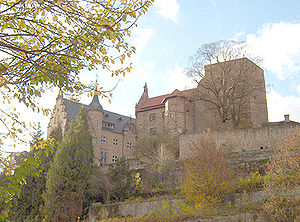
Adelebsen
Burg Adelebsen
Adelebsen er en by og kommune i det centrale Tyskland, beliggende i den nordvestlige del af Landkreis Göttingen. Denne landkreis ligger i den sydlige del af delstaten Niedersachsen.